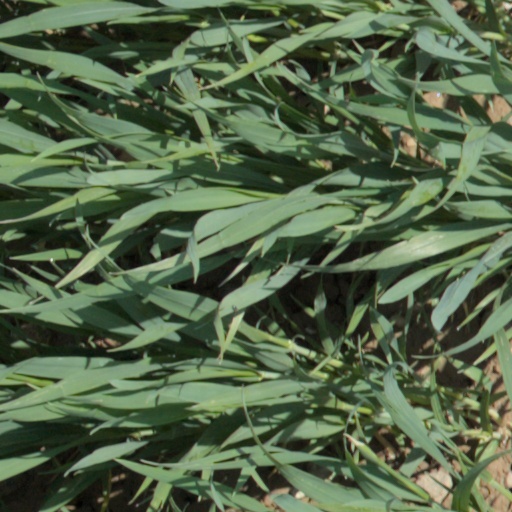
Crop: wheat